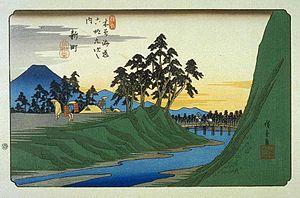
Shinmachi-shuku était la onzième des soixante-neuf stations du Nakasendō. Elle se trouve dans la ville moderne de Takasaki, préfecture de Gunma au Japon.
Les Soixante-neuf Stations du Kiso Kaidō sont une série d'estampes japonaises ukiyo-e créées par Utagawa Hiroshige et Keisai Eisen entre 1834-1835 et 1842. Cette série représente l'ensemble des étapes de la grande route de Kiso Kaidō, allant d'Edo, où réside alors le shogun, à Kyōto, où réside l'empereur.